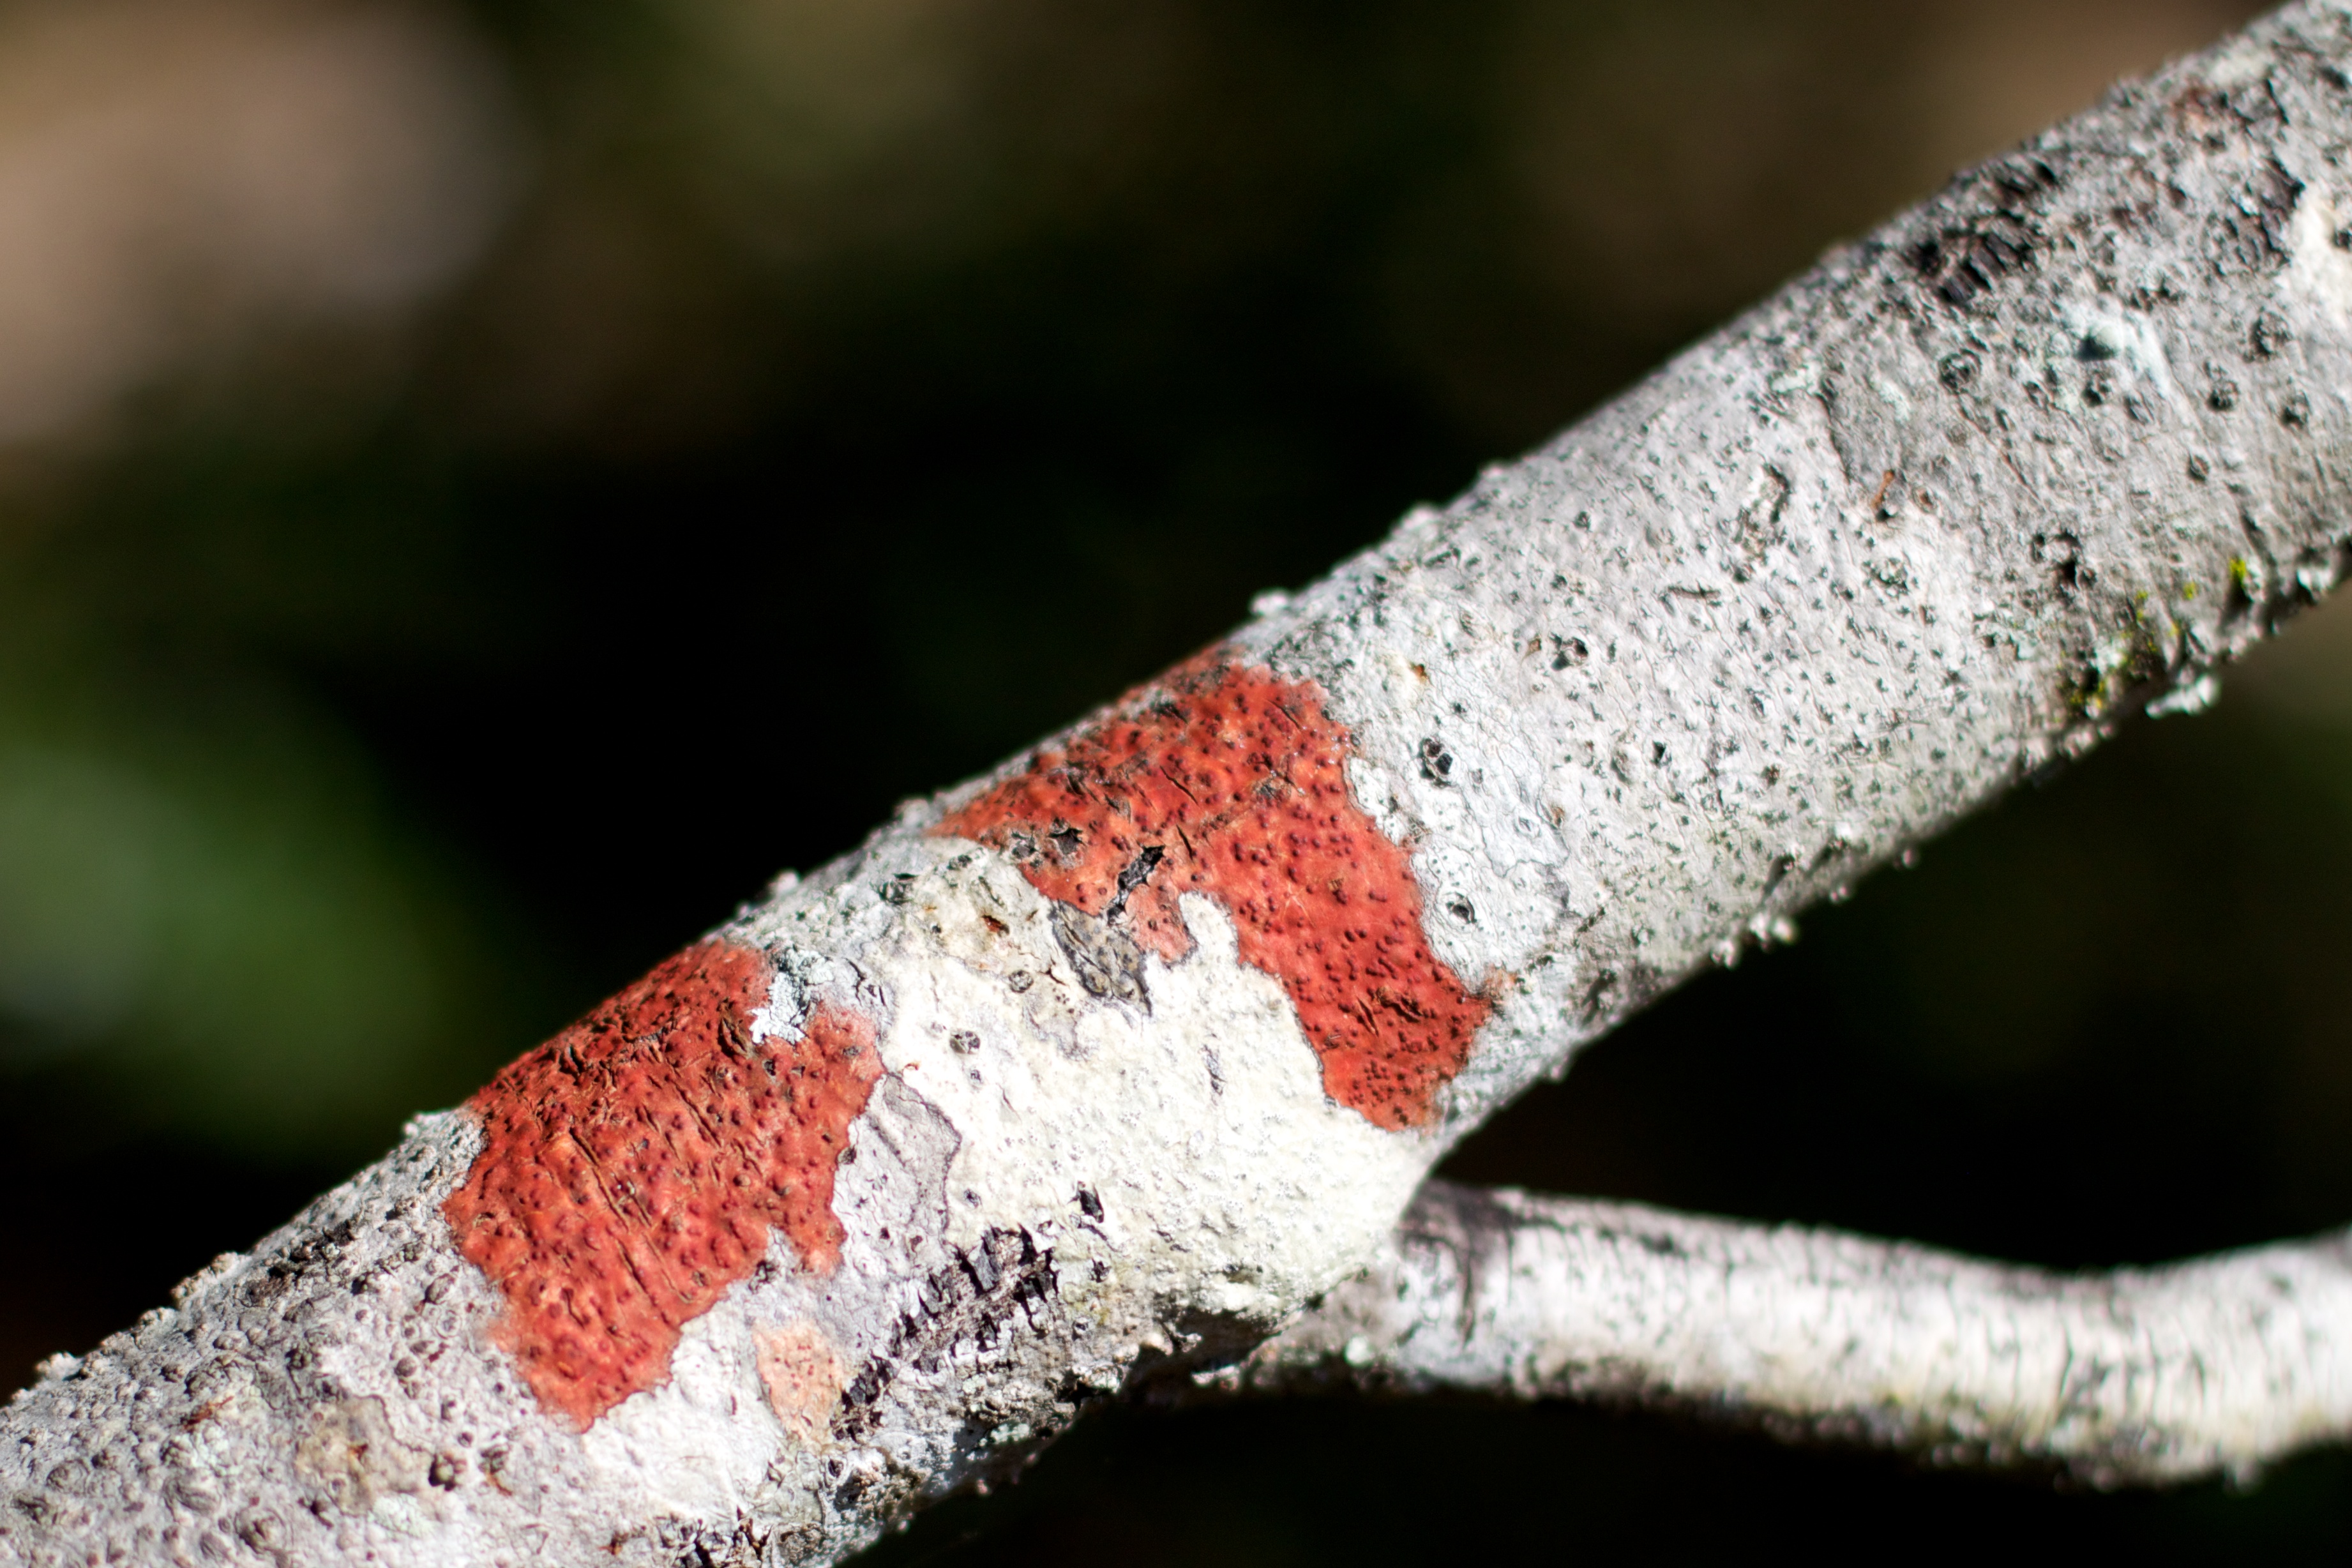
hand, tree, branch, leaf, flower, frost, red, close up, odyssey, macro photography, plant stem